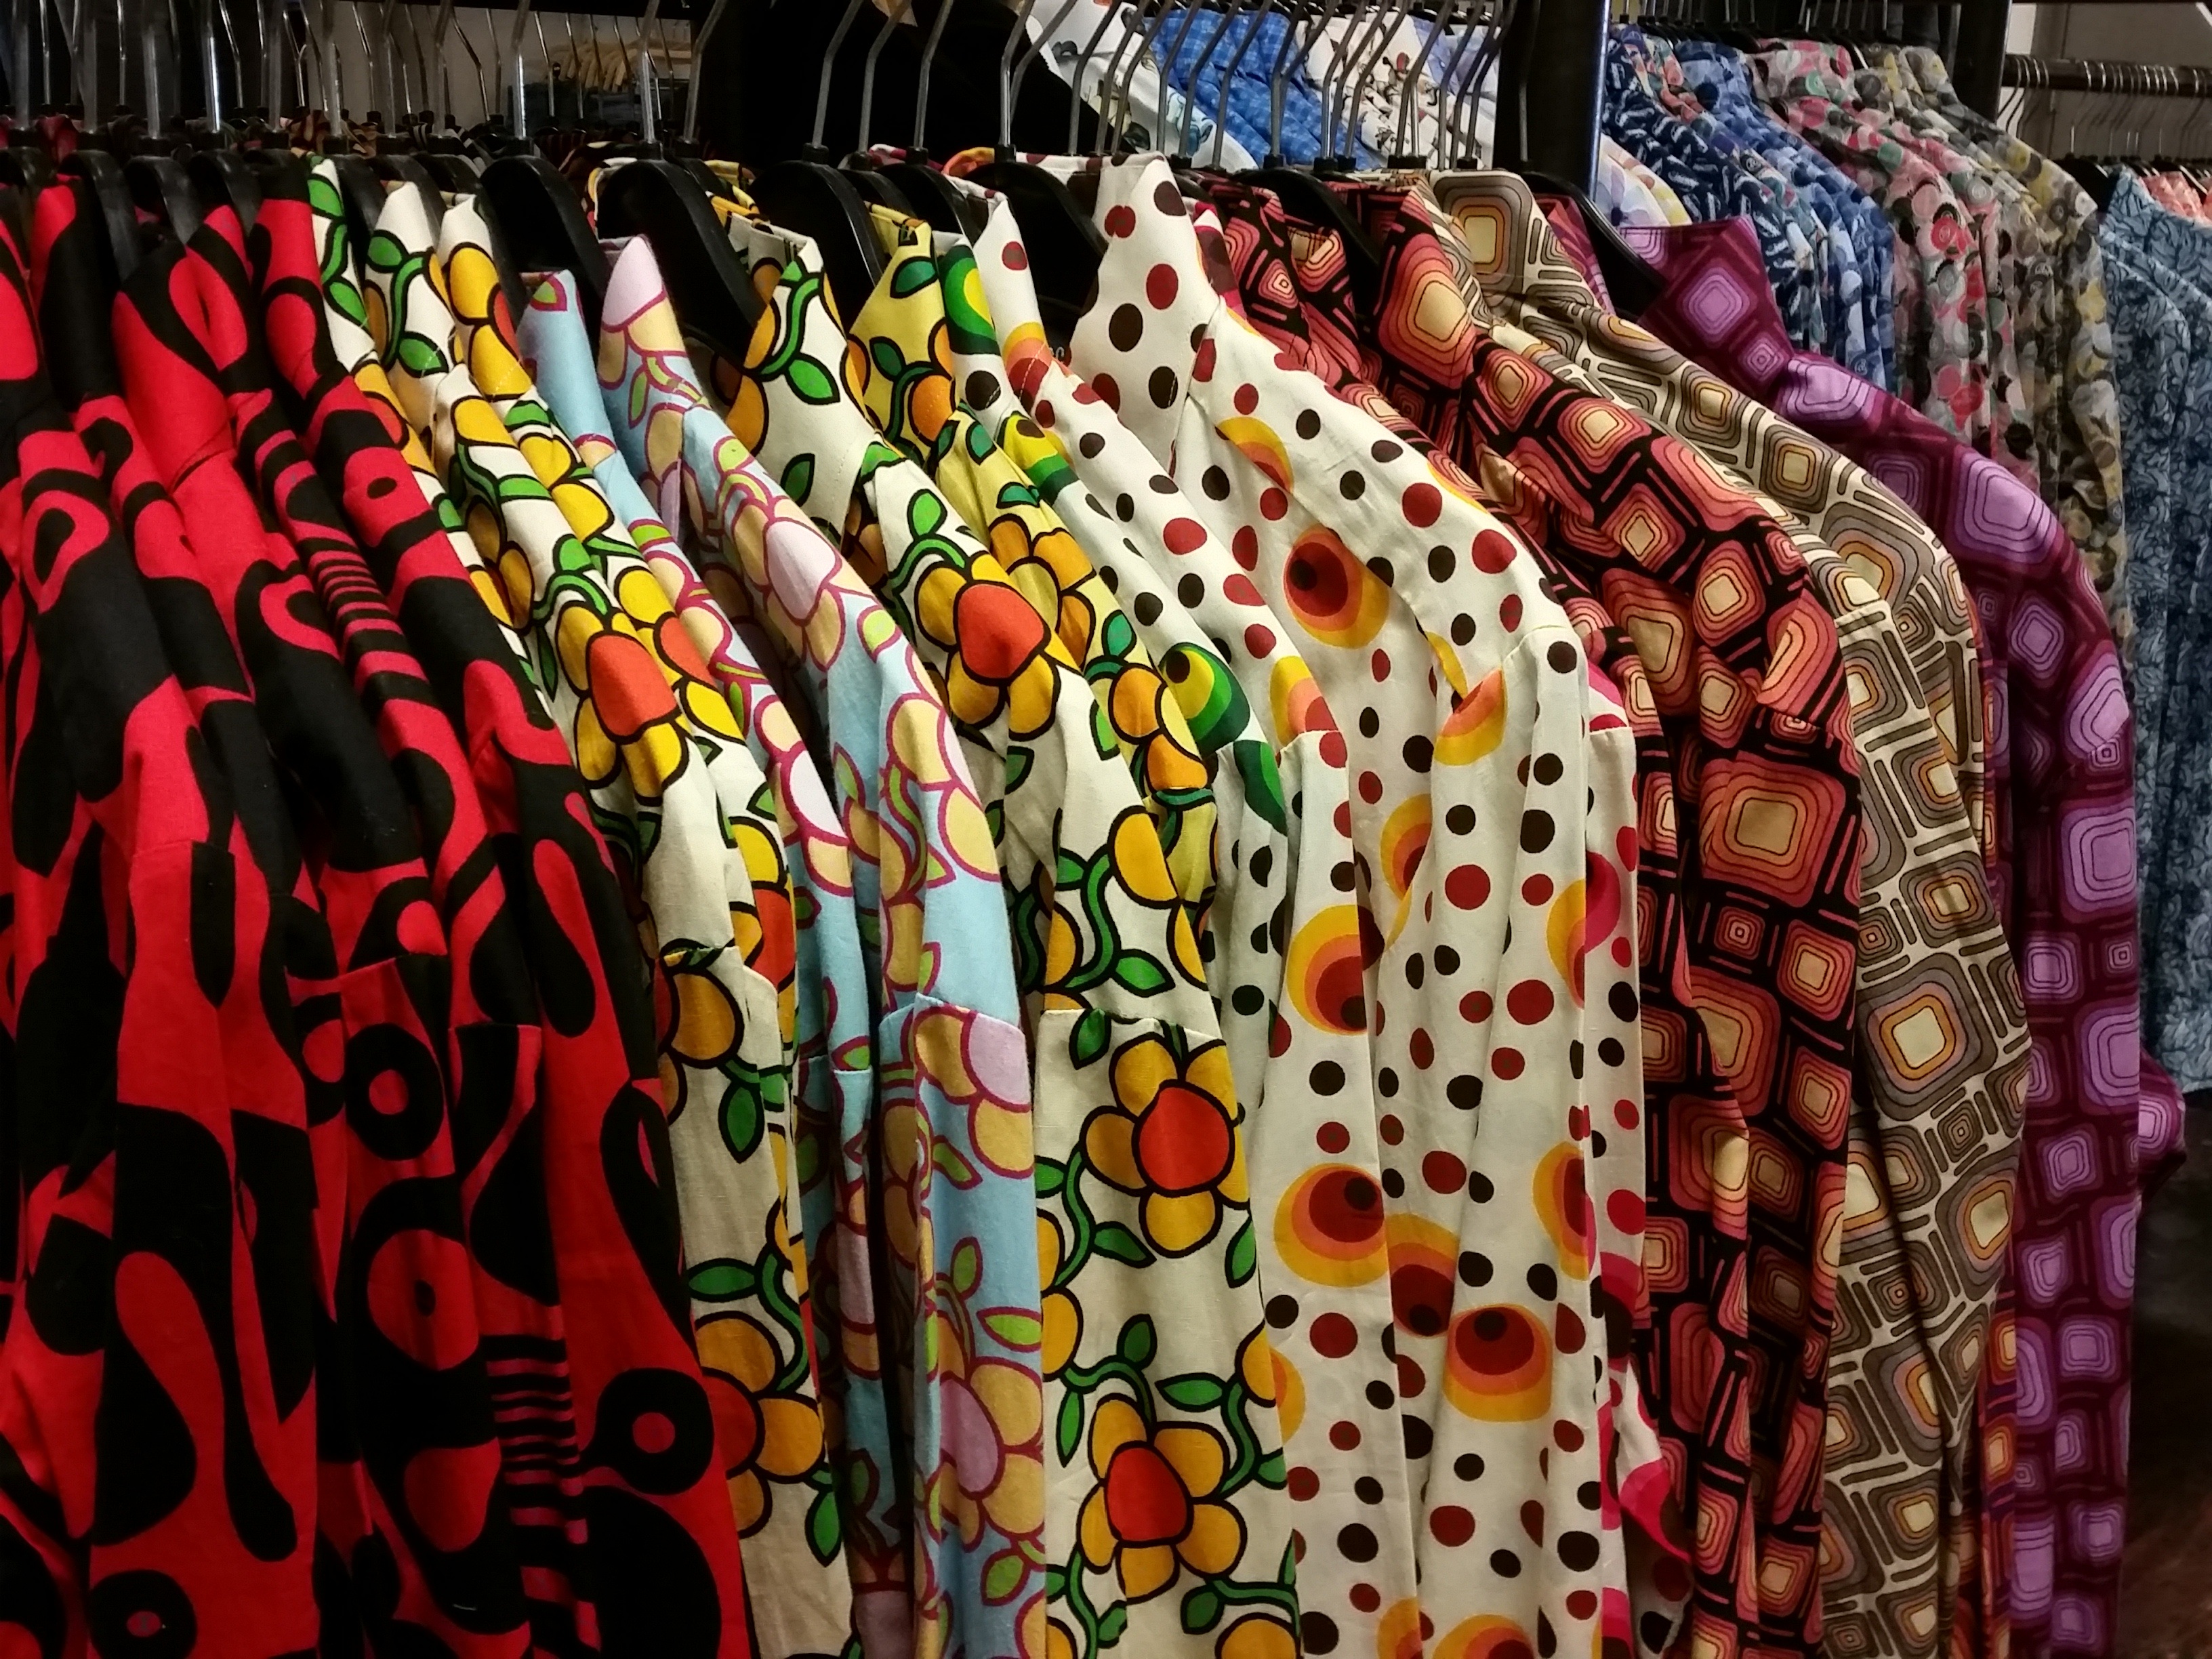
summer, spring, color, bazaar, market, shopping, colorful, shirt, market stall, textile, art, party, second hand, king's work